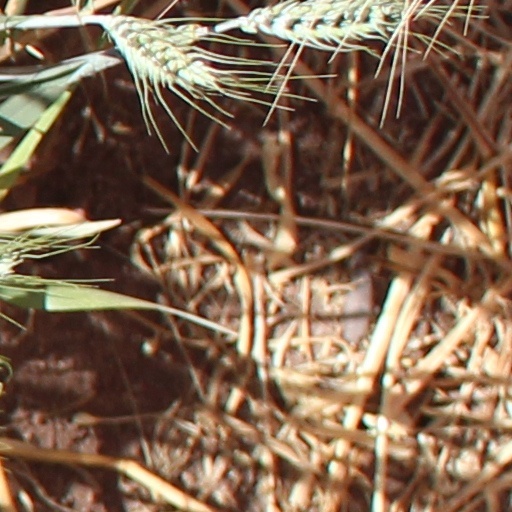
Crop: wheat